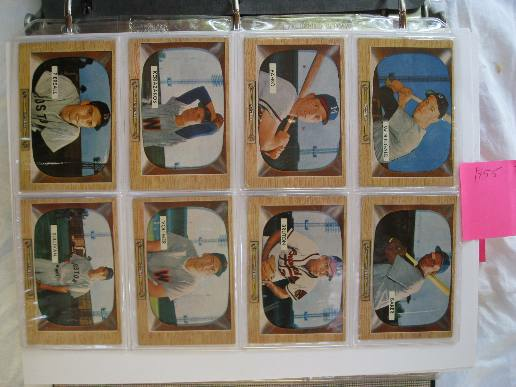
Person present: No